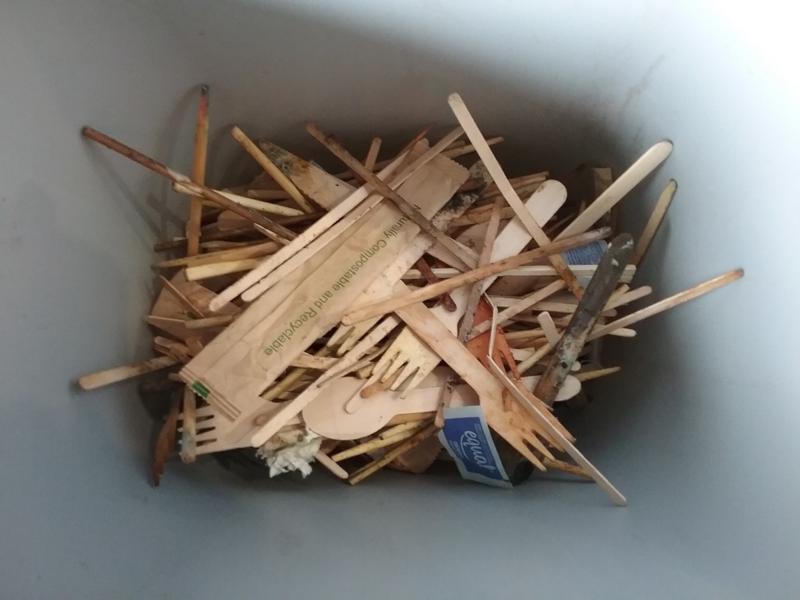
Waste category: biological